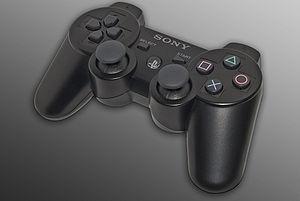
Le terme Sixaxis désigne une technologie de reconnaissance de mouvement équipant la manette équipant la console de jeux PlayStation 3 de Sony. Celle-ci succède à la DualShock 2, dont elle reprend le design général. Cette technologie offre au joueur un nouveau moyen d'interagir avec l'univers de jeu.